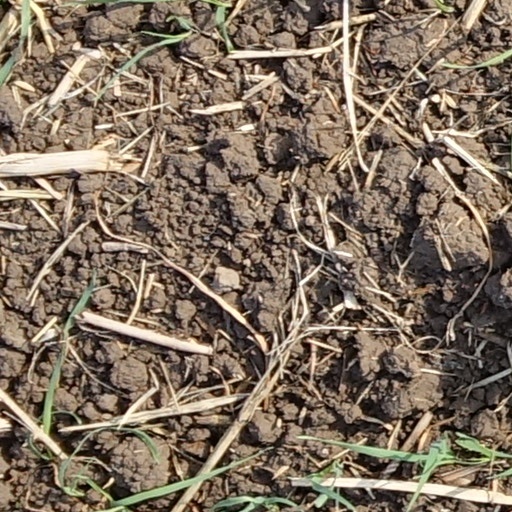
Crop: wheat